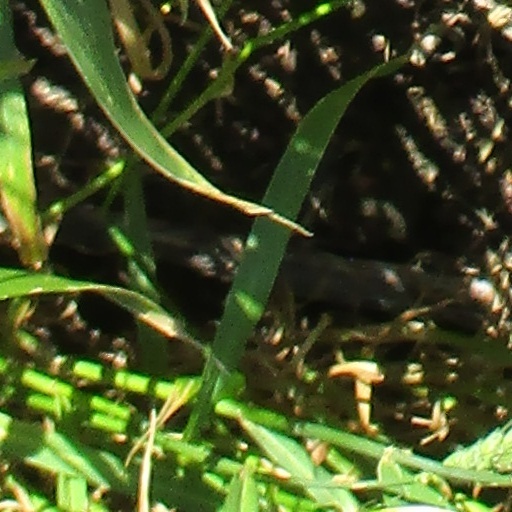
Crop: wheat